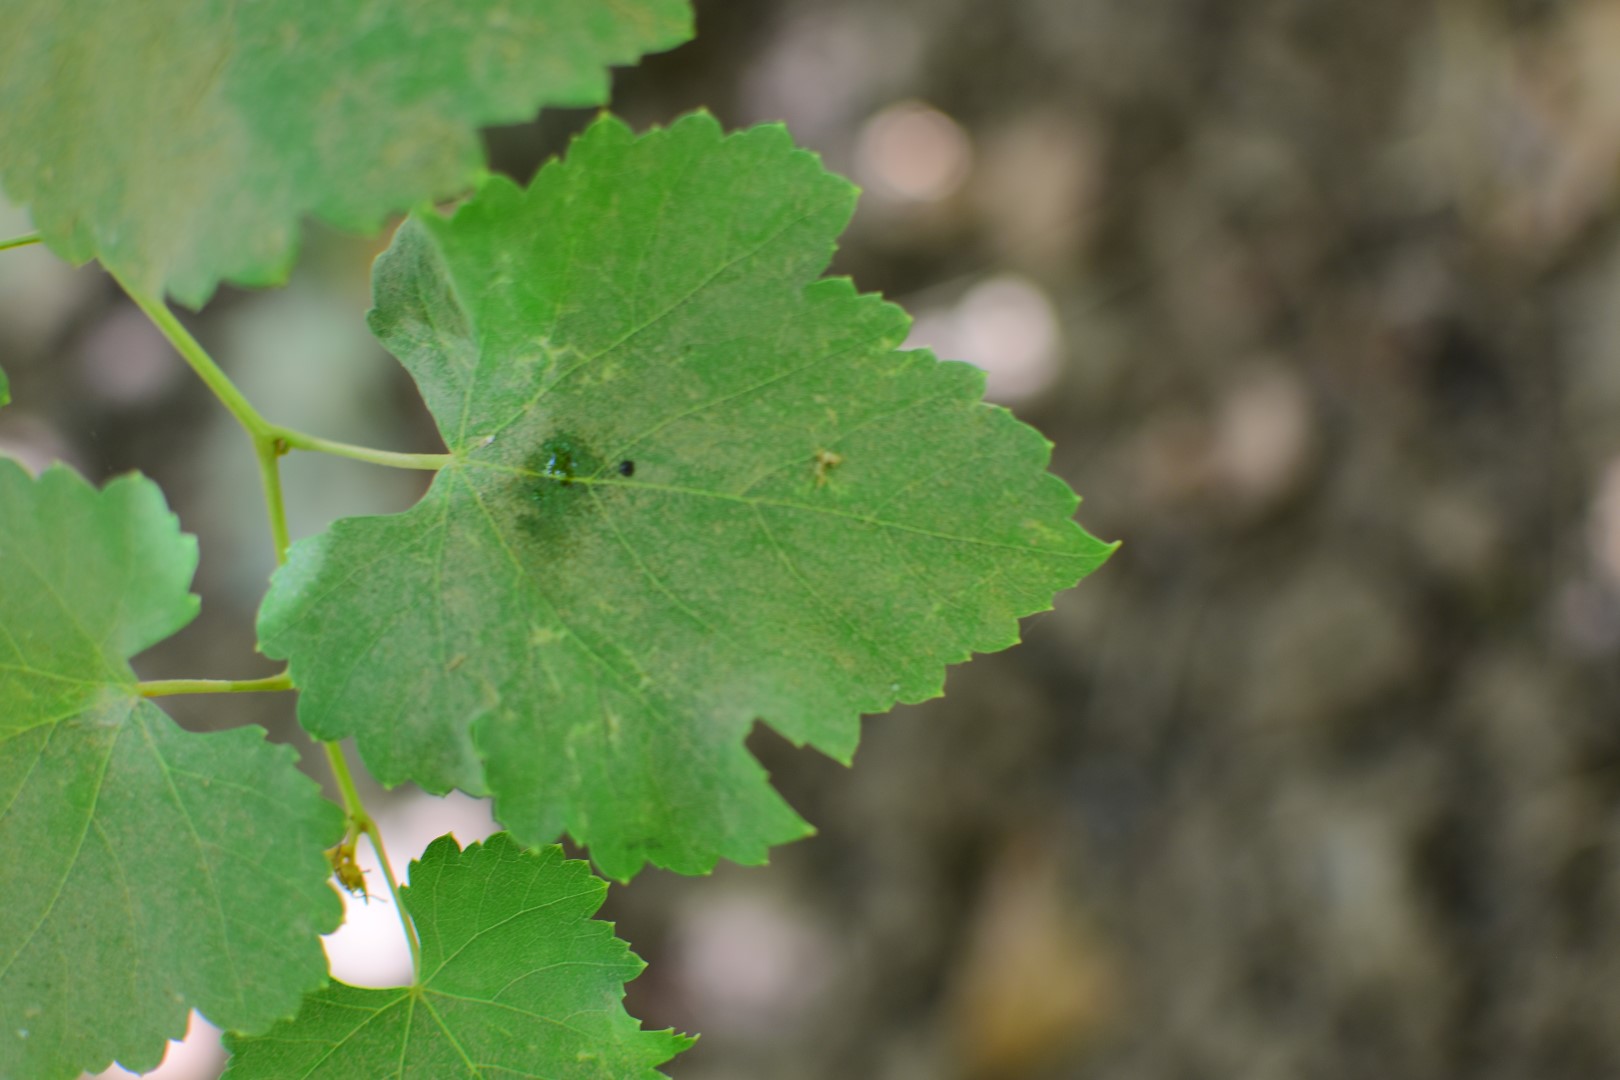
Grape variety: Frinsi